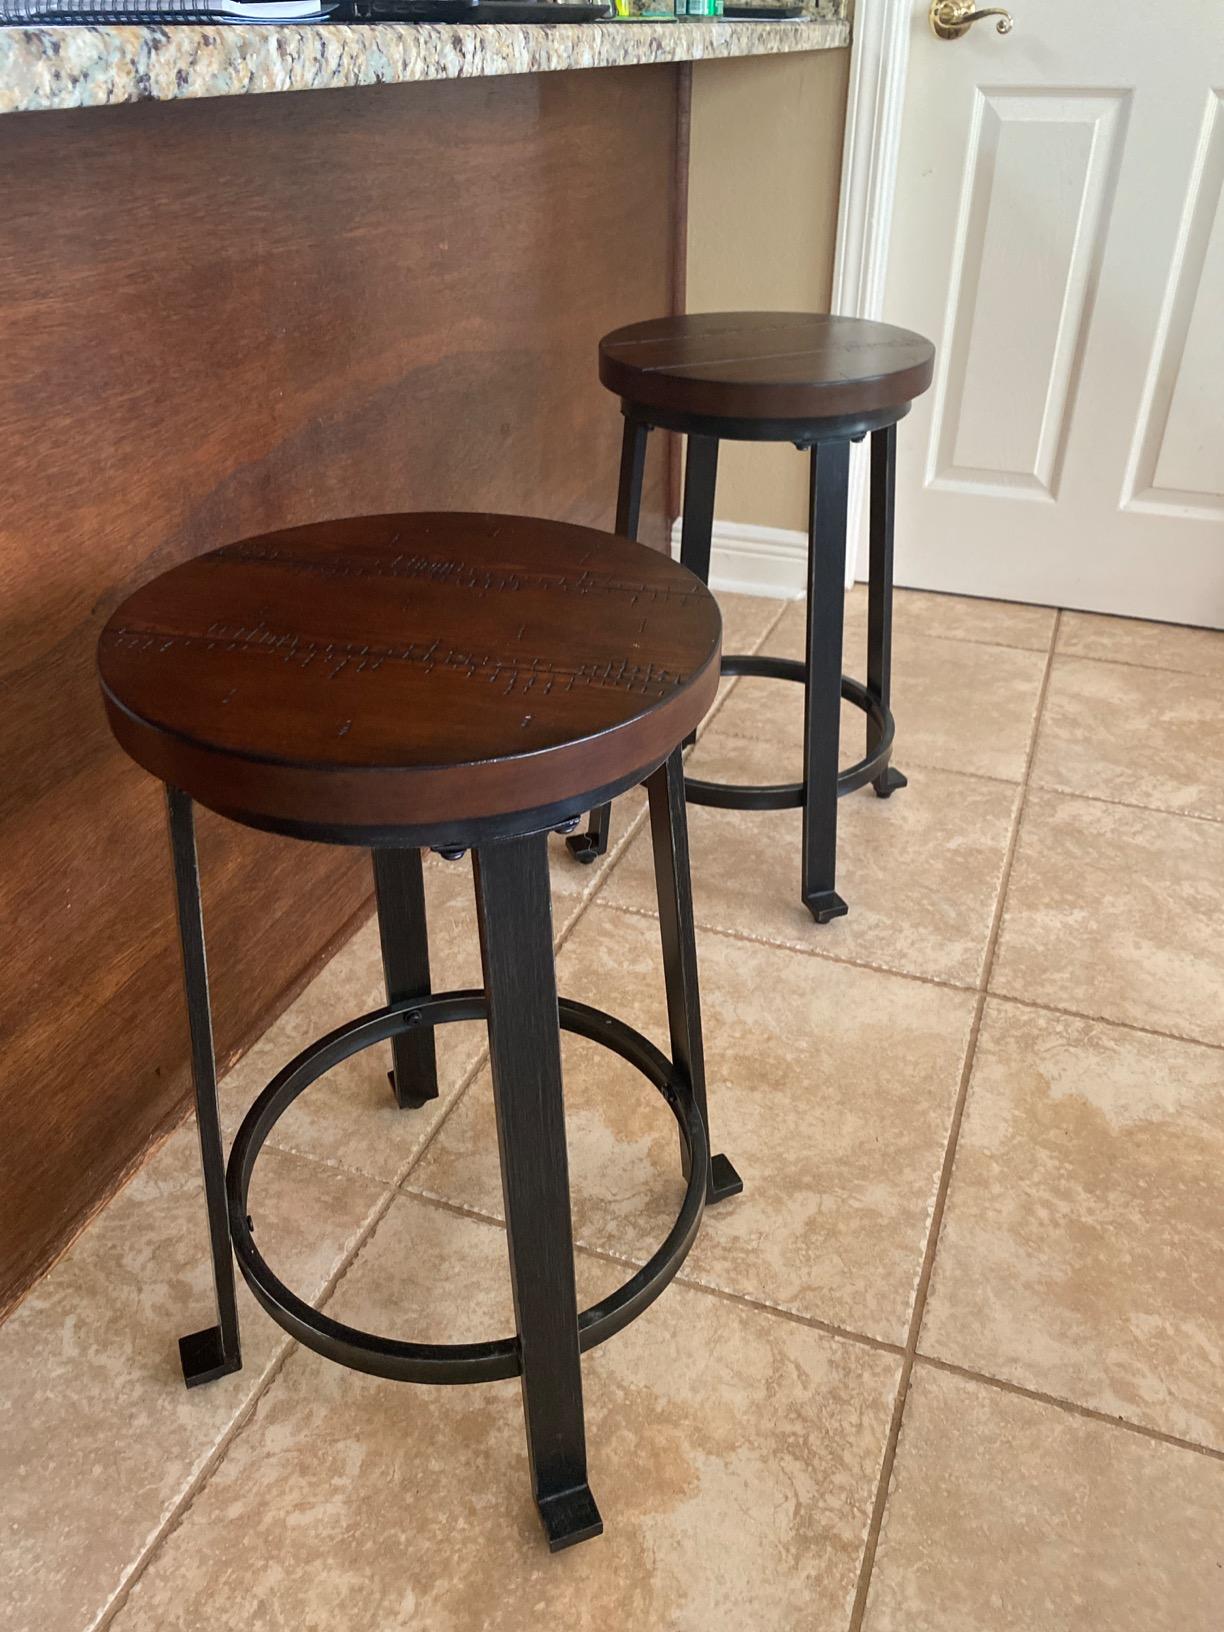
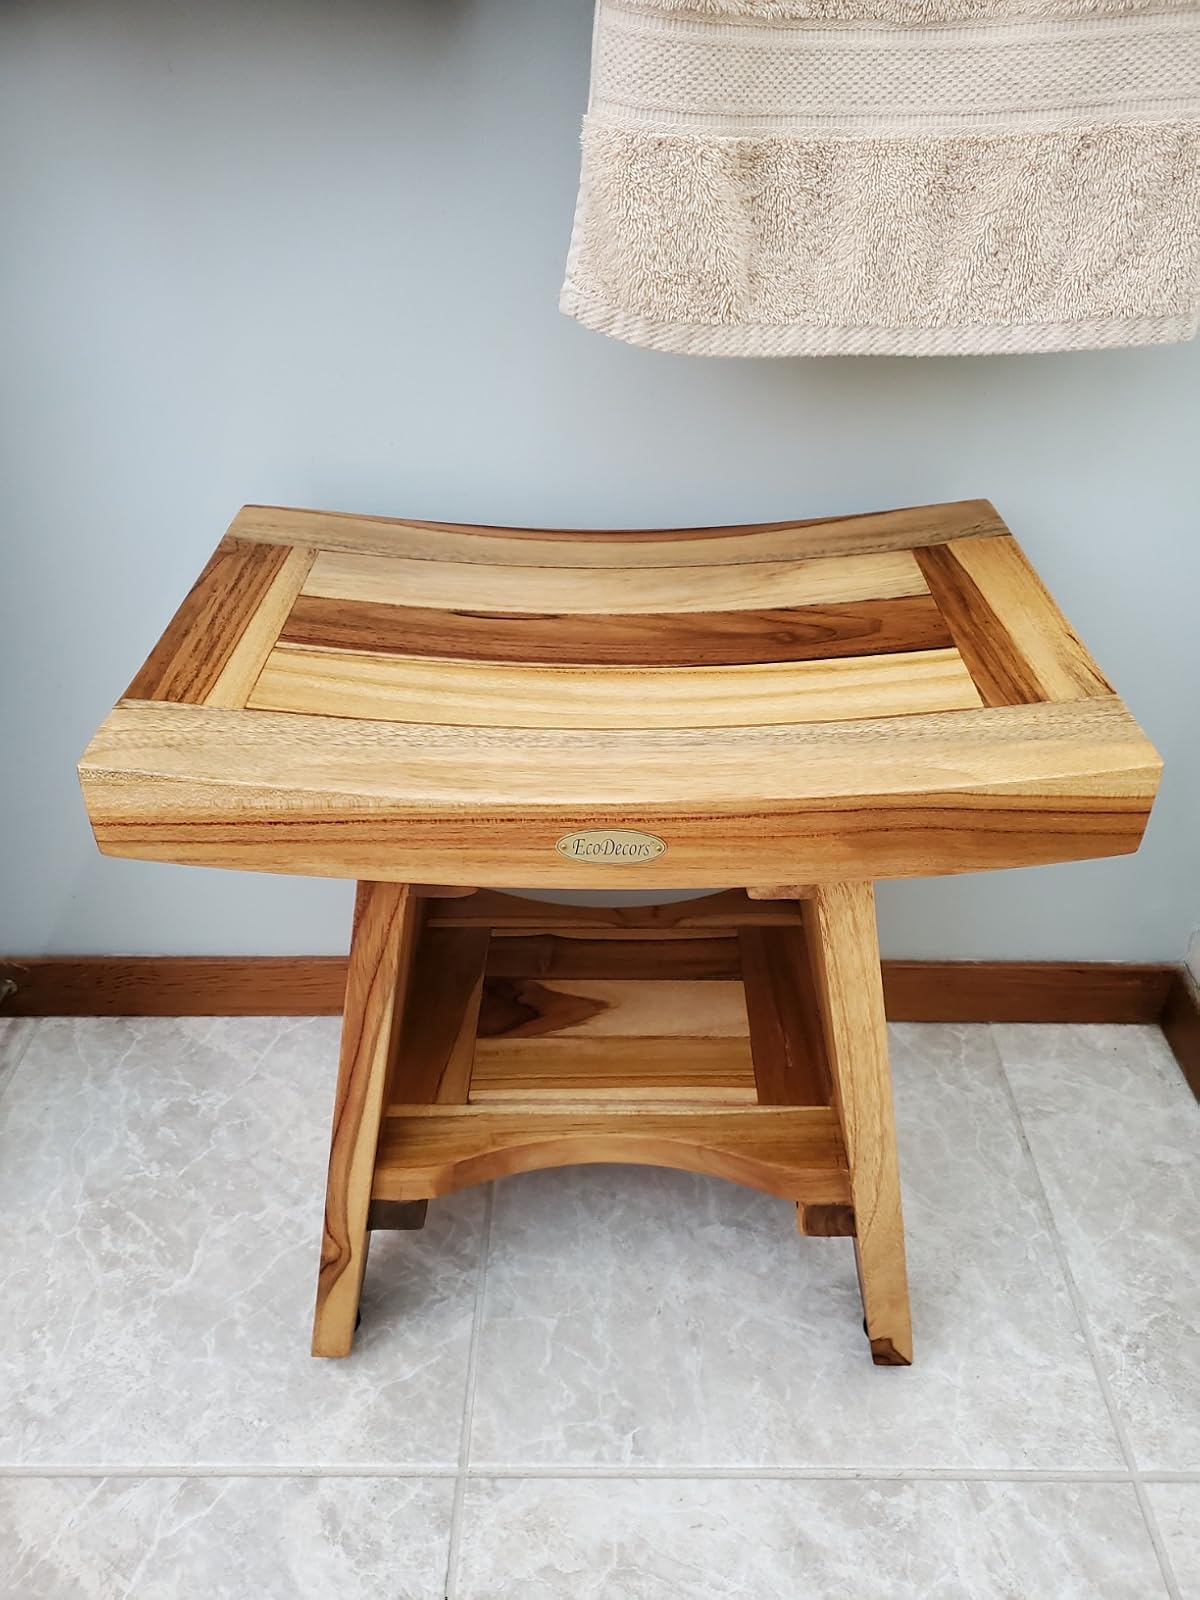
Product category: stool
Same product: no